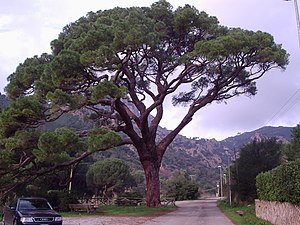
Fyrreslægten / Form og udseende
Pinje (Pinus pinea) i Italien
Fyrreslægten er en stor slægt med ca. 100 arter af nåletræer. Alle arter er stedsegrønne og slægten er udbredt fra trægrænsen i Nordnorge til sandområder i den tropiske zone. Slægten kendes på, at nålene sidder i bundter på dværgskud. Der kan være 2, 5 eller 3 nåle i hvert bundt. De hårde kogler er enten tøndeformede eller meget slanke og bananformede.